Drezna (Klyazma)

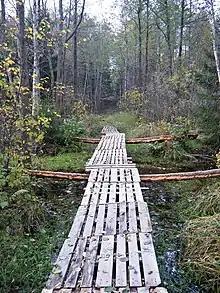
Foot bridge across River Drezna

The river Drezna is a tributary of the Klyazma that passes through the Moscow Oblast. It gave its name to the town of Drezna, which built alongside it 1897.